Nikolai Kushelev-Bezborodko

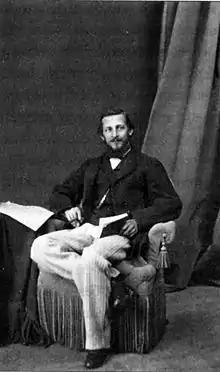
Kushelev-Bezborodko

Nikolai Alexandrovich Kushelev-Bezborodko (28 November 1834—11 April 1862, Nice, France) was a Russian art collector.